The Legend of Marilyn Monroe

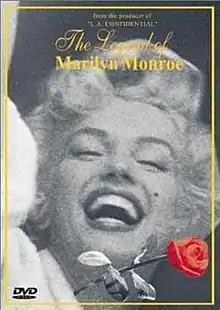
DVD cover

The Legend of Marilyn Monroe is a 1966 American documentary film chronicling the life and career of actress Marilyn Monroe. Directed by Terry Sanders, and narrated by John Huston, the film was also released under the title The Marilyn Monroe Story in the UK.